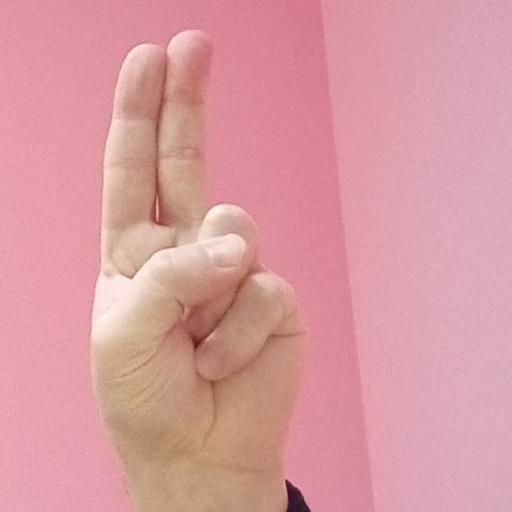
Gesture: two_up